List of New York City Subway yards

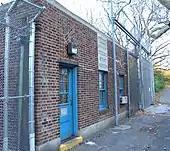
Employee entrance of Jamaica Yard

The Canarsie Yard (also known as AY or Atlantic Yard from its telegraphy letters) is located on the south end of the BMT Canarsie Line adjacent to Canarsie–Rockaway Parkway. Opened on October 26, 1917, it is the primary layup yard for the R143s and R160s on the and hosts the only car wash for the BMT Eastern Division.